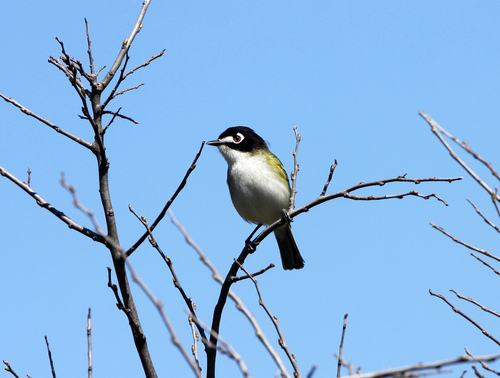
the white, black and yellow bird sits high in the tree during the fall.
a bird with a black head, gray beak, and black feet.
this small bird contains a black head, white throat and belly, and green and black covering the rest of its body.
this little bird has a white belly and breast with a black crown and short pointy bill.
this bird is tiny, with a tiny eye and a tiny bill. it has white around the eye and the rest of the crown is black. the outer and inner rectrices are black, and its back and rump are yellow while the belly is white.
this bird is white with yellow and has a very short beak.
a small bird with a white breast area, black head and tail.
a white-bellied bird with a black and white face sitting high on a tree branch with a bit of yellow on its back.
this bird has a white colored breast and a dark red eyering color
this is a small bird, with a white belly, black head, and a small bill.
Species: Black Capped Vireo